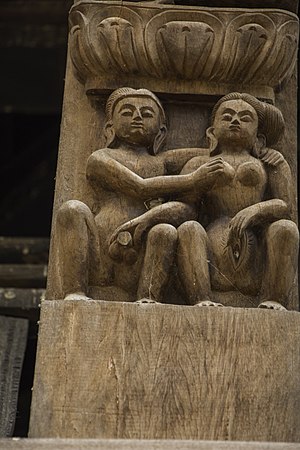
Petting
Et par udfører petting. Træskulptur på templet Uma Maheshwar i Kirtipuri i Nepal
Petting kan karakteriseres som erotisk kæleri. Petting minder en del om samleje. Således kan det udøves af helt eller delvis afklædte partnere, og det kan lede til orgasme, men til forskel fra samleje finder ingen penetration sted.